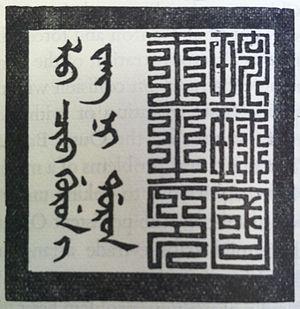
Le mandchou est une langue de la famille des langues toungouses, parlée historiquement en Mandchourie et en Chine, aujourd'hui presque éteinte. Selon l'UNESCO il n'y aurait plus que 10 locuteurs natifs en 2010. Elle a eu une grande importance historique puisqu'elle a été une langue officielle de la dynastie mandchoue qui régnait en Chine. Une langue proche est parlée par les Xibe ou Xibo, une population non-mandchoue descendante des Shiwei, déplacée par un empereur Qing.
Le royaume de Ryūkyū était un royaume indépendant établi sur les îles Ryūkyū du XIVᵉ au XIXᵉ siècle.